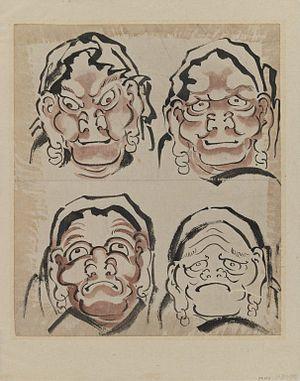
Miss Hokusai est un film d'animation japonais réalisé par Keiichi Hara et sorti au Japon le 9 mai 2015.